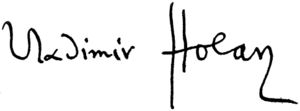
Vladimír Holan, né le 16 septembre 1905 à Prague et mort le 31 mars 1980 dans la même ville, est un poète tchécoslovaque.